2016 Jakarta attacks

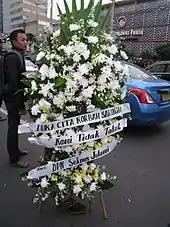
Condolence flowers in front of Sarinah mall. The text says: "Condolences for Sarinah victims, We are Not Afraid, from DPN Seknas Jokowi"

A total of twenty people were injured, including five police officers and an Algerian, who escaped from Burger King. The Dutch embassy also confirmed that one of its nationals was seriously injured and being treated at a hospital. According to "The New Paper", authorities had noted that some of the casualties were injured or killed while taking selfies.